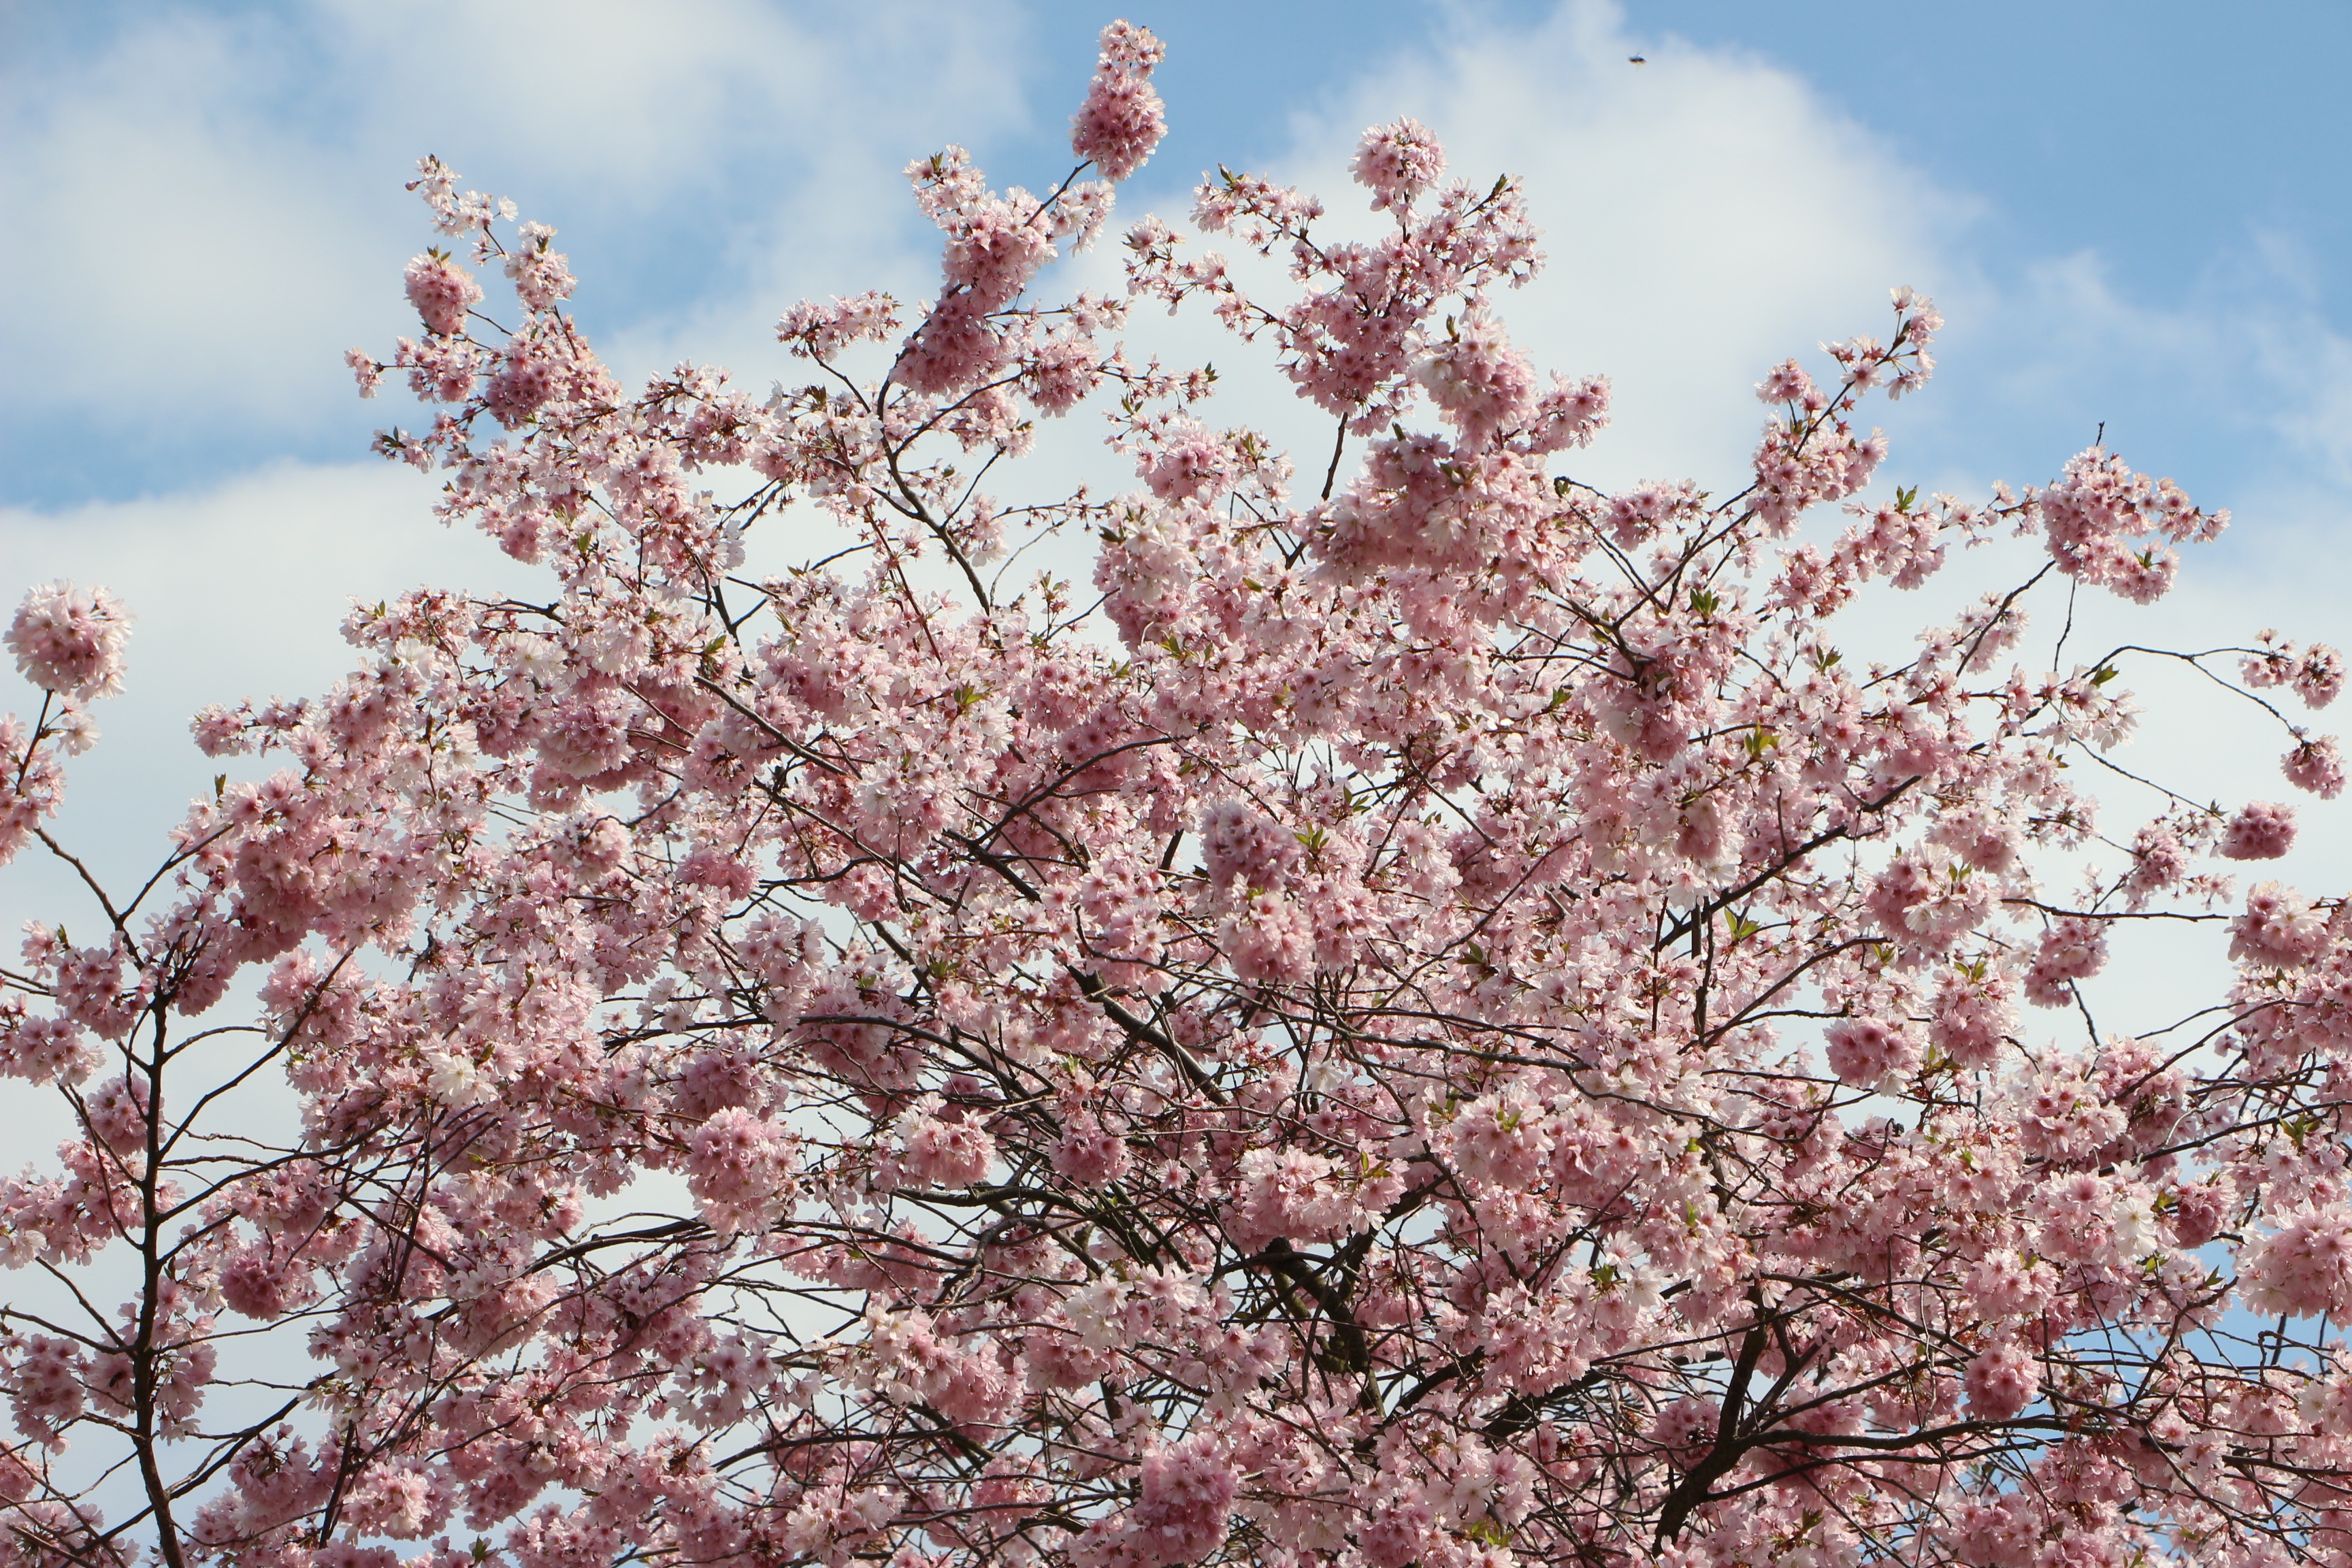
tree, branch, blossom, plant, flower, petal, spring, produce, flora, season, cherry blossom, flowers, flowering plant, almond blossom, may flowers